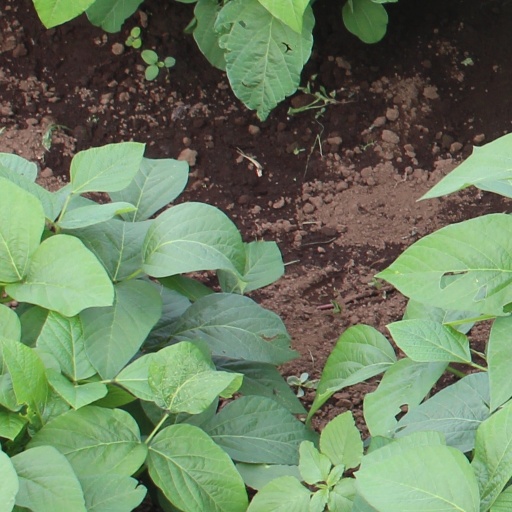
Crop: soybean